John Sandon

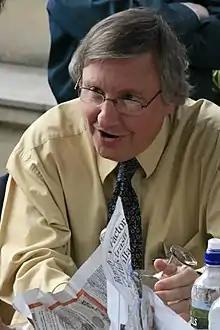
Sandon at the "Antiques Roadshow"

John Sandon (born 1959) is a British expert and prolific author on ceramics and glass. He is best known as an expert on the BBC's "Antiques Roadshow", which he joined in 1985.